Wisconsin Highway 34

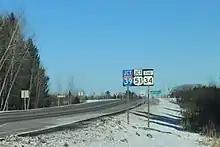
The northern terminus for WIS 34 at Knowlton, Wisconsin (I-39)

Starting at WIS 13/WIS 73 in Wisconsin Rapids, WIS 34 begins as a brief five-lane divided highway (three lanes northbound; two lanes southbound). Also, WIS 13 follows WIS 34 before reaching US 10. In the meantime, after crossing High Street at a four-way intersection, the road becomes a four-lane divided highway (two lanes in both directions). As both routes reach the city limit, the road downgrades into a two-lane undivided highway. Then, both reach WIS 66 at a three-way intersection. Just west of Junction City, they meet US 10 at a diamond interchange. WIS 34 turns east while WIS 13 turns west on the US 10 expressway. At the next exit, WIS 34 turns back north at another diamond interchange. Continuing north, it crosses the Wisconsin River. After crossing the Wisconsin River, it curves east to meet I-39/US 51 at a diamond interchange. At that diamond interchange, WIS 34 ends there.